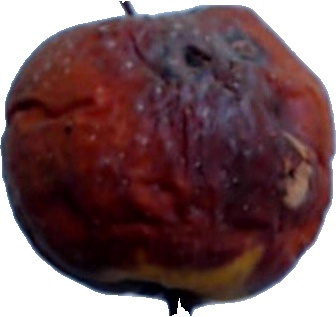
Label: apple_rotten_1